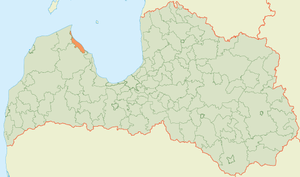
Roja est un novads de Lettonie, situé dans la région de Kurzeme. En 2009, sa population est de 6 271 habitants, mais en 2016 sa population est de 4 115 habitants.